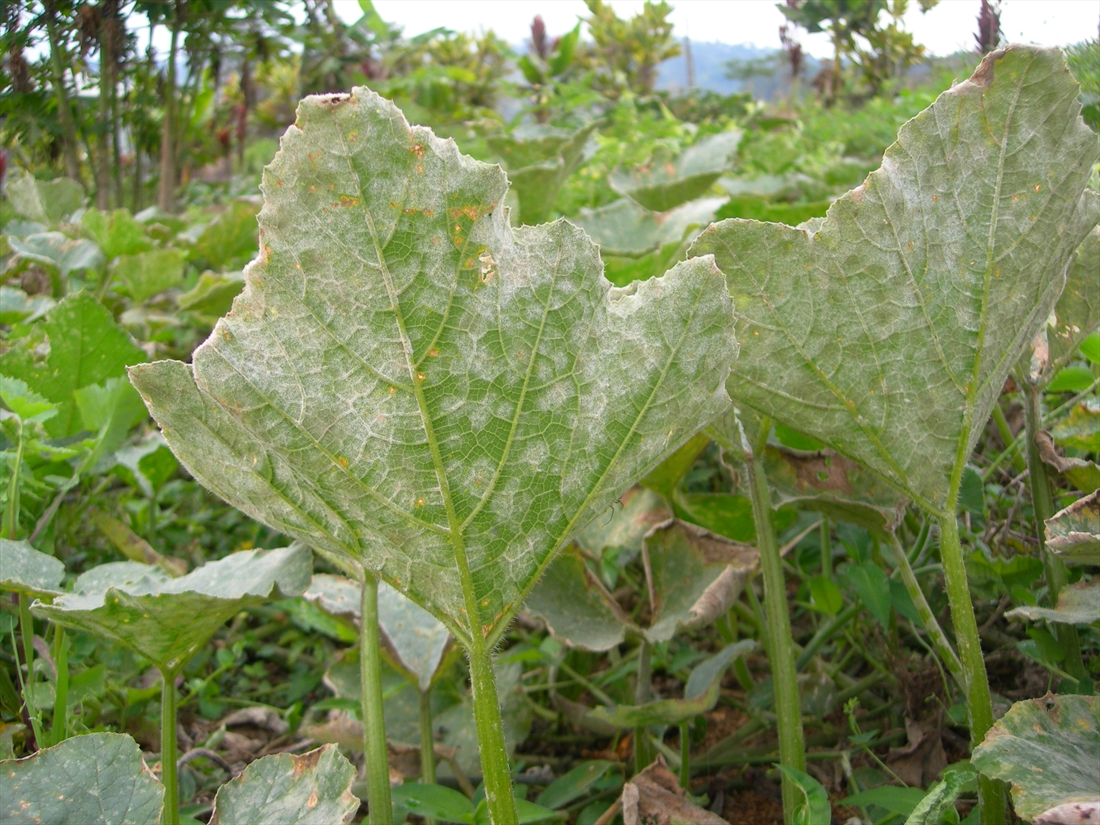
Plant: Squash
Disease: squash powdery mildew